Battle of the Caucasus

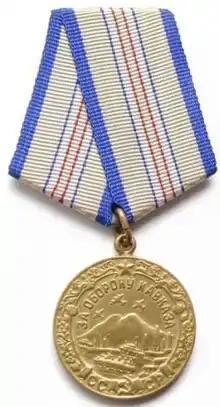
Some 870,000 Soviet personnel were awarded this Medal "For the Defence of the Caucasus" from 1 May 1944.

After neutralizing the Soviet counter-attack in the Izyum-Barvenkovsk direction the German Army Group A rapidly attacked towards the Caucasus. When Rostov-on-Don, nicknamed "The Gates of Caucasus," were reached on 23 July 1942 (falling on the 27th), the tank units of Ewald von Kleist moved towards the Caucasian Mountain Range. The "Edelweiß" division commander, Hubert Lanz, decided to advance through the gorges of rivers of the Kuban River basin and by crossing the Marukhskiy Pass (Maly Zelenchuk River), Teberda, Uchkulan reach the Klukhorskiy Pass, and simultaneously through the Khotyu-tau Pass block the upper reaches of the Baksan River and the Donguz-Orun and Becho passes.